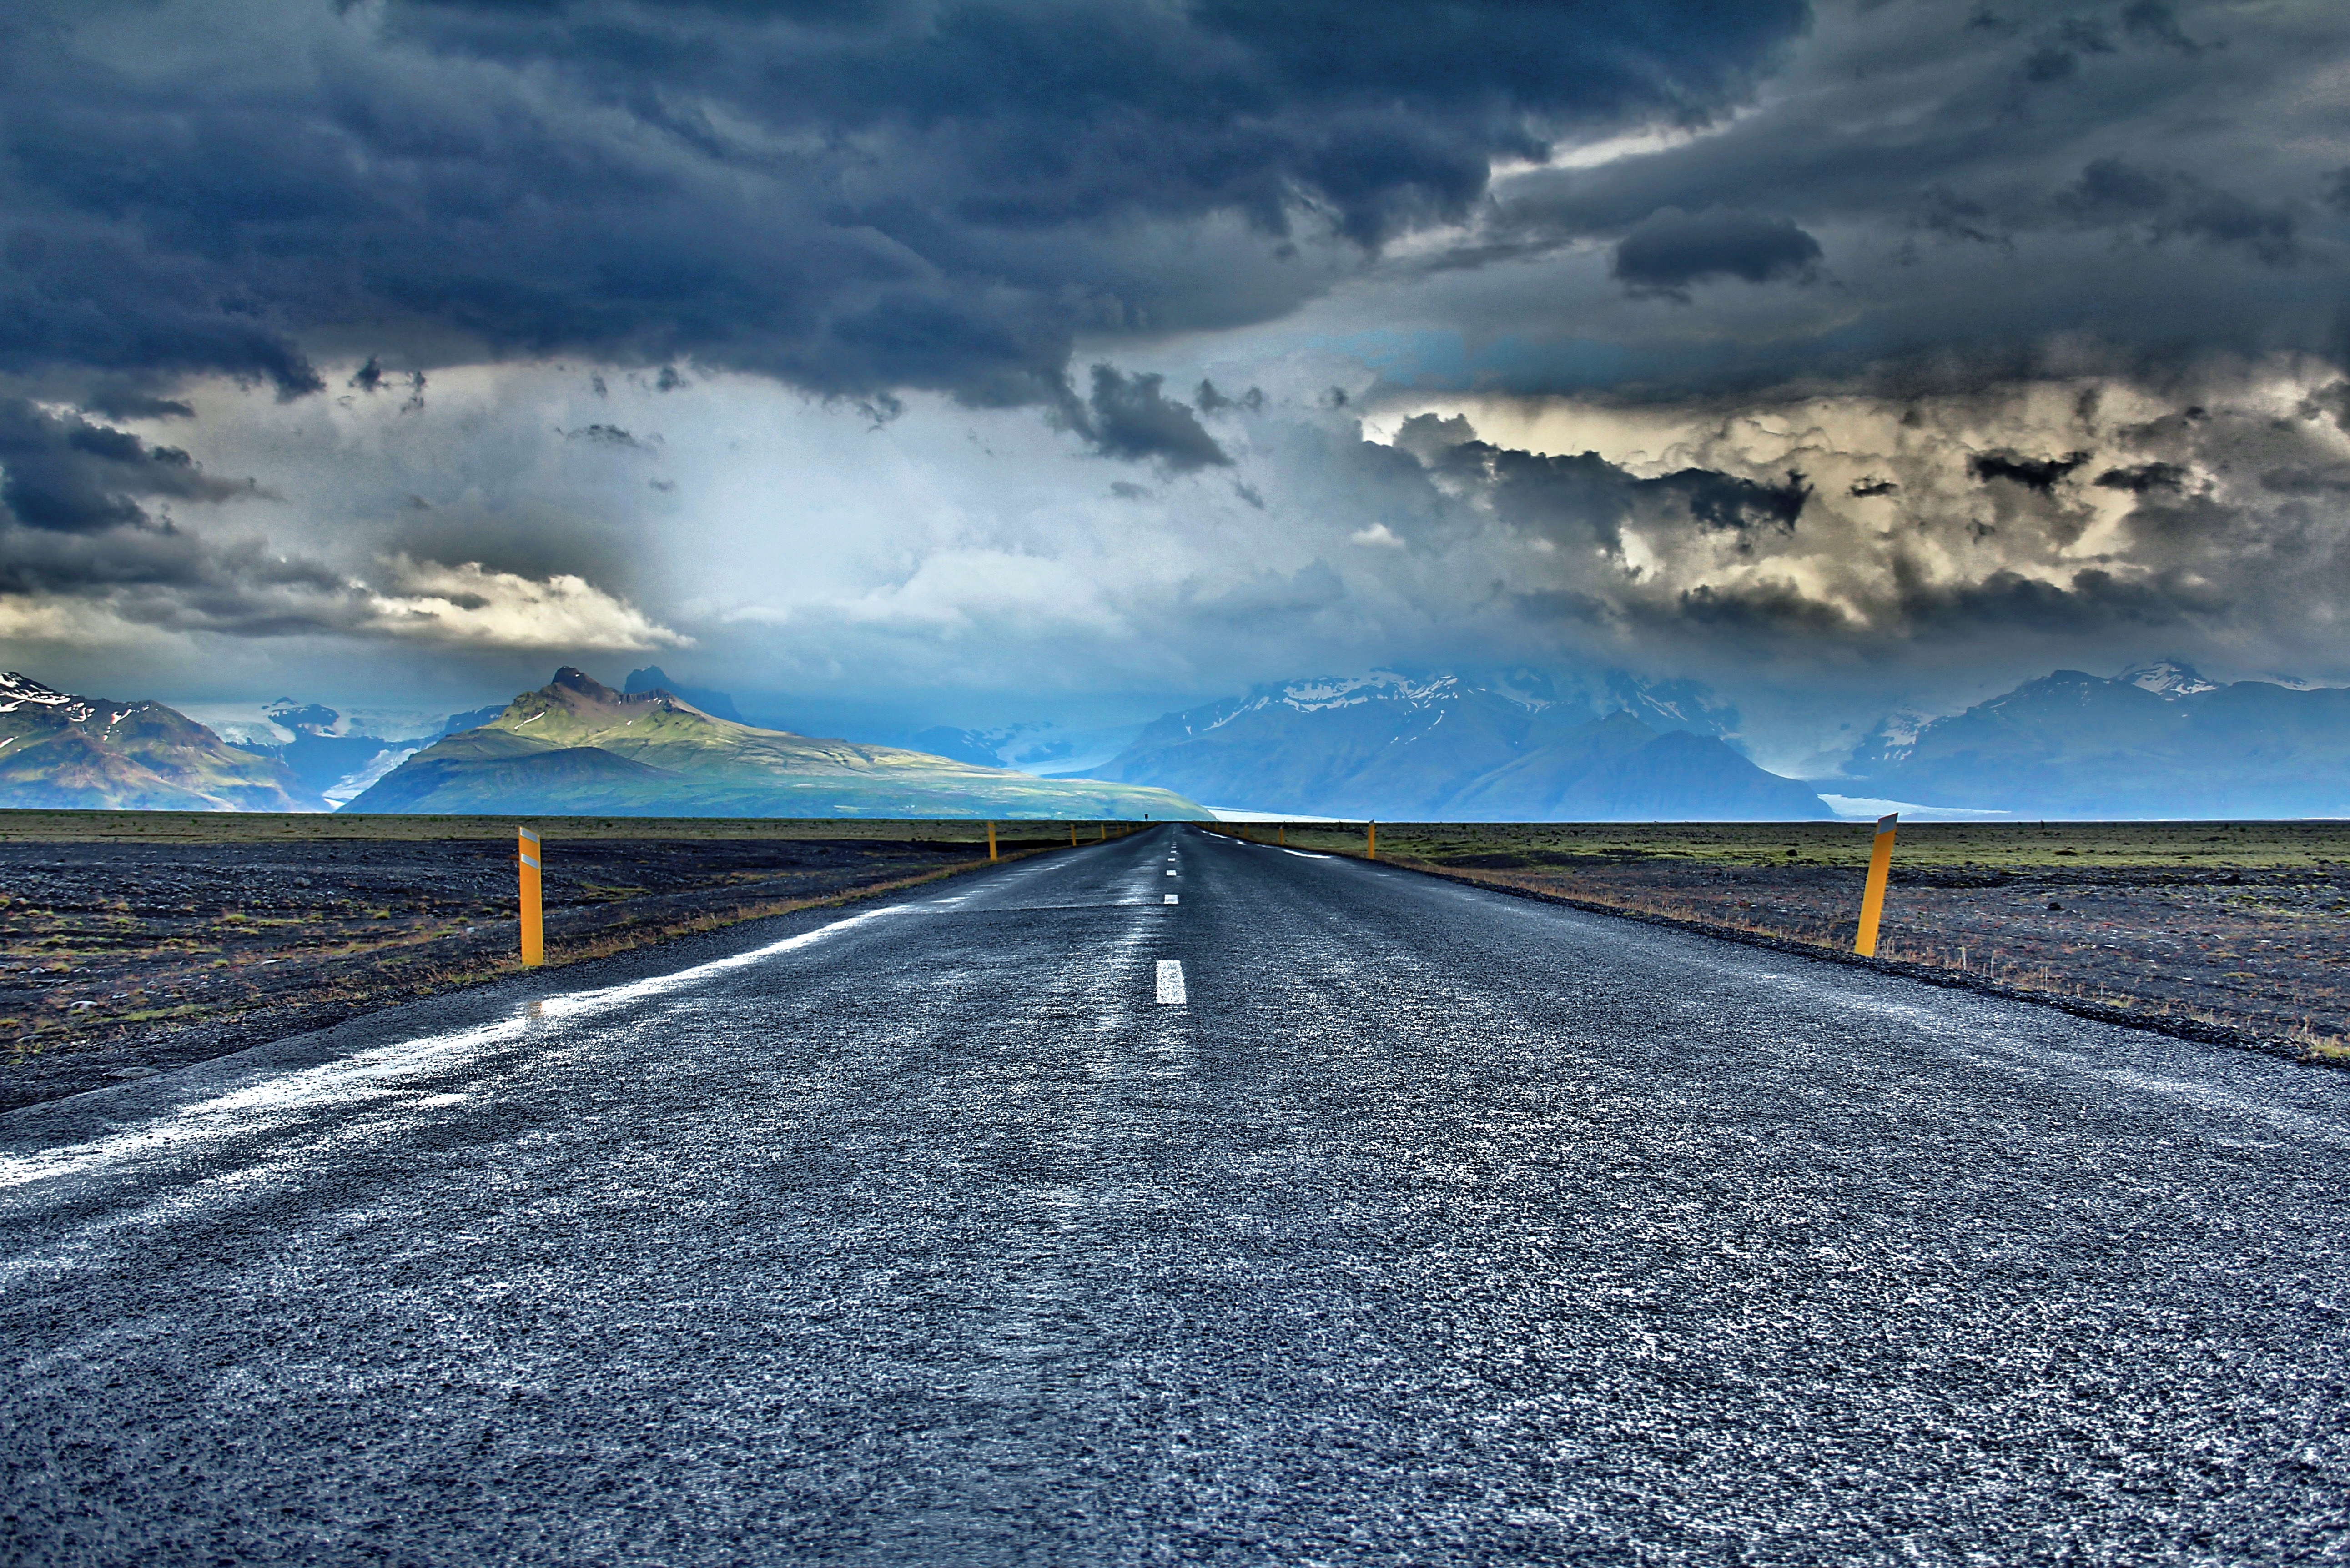
landscape, sea, coast, nature, ocean, horizon, mountain, cloud, sky, sunrise, road, sunlight, morning, shore, wave, view, highway, wind, dawn, asphalt, dusk, line, direction, journey, weather, blue, trip, clouds, stormy, meteorological phenomenon